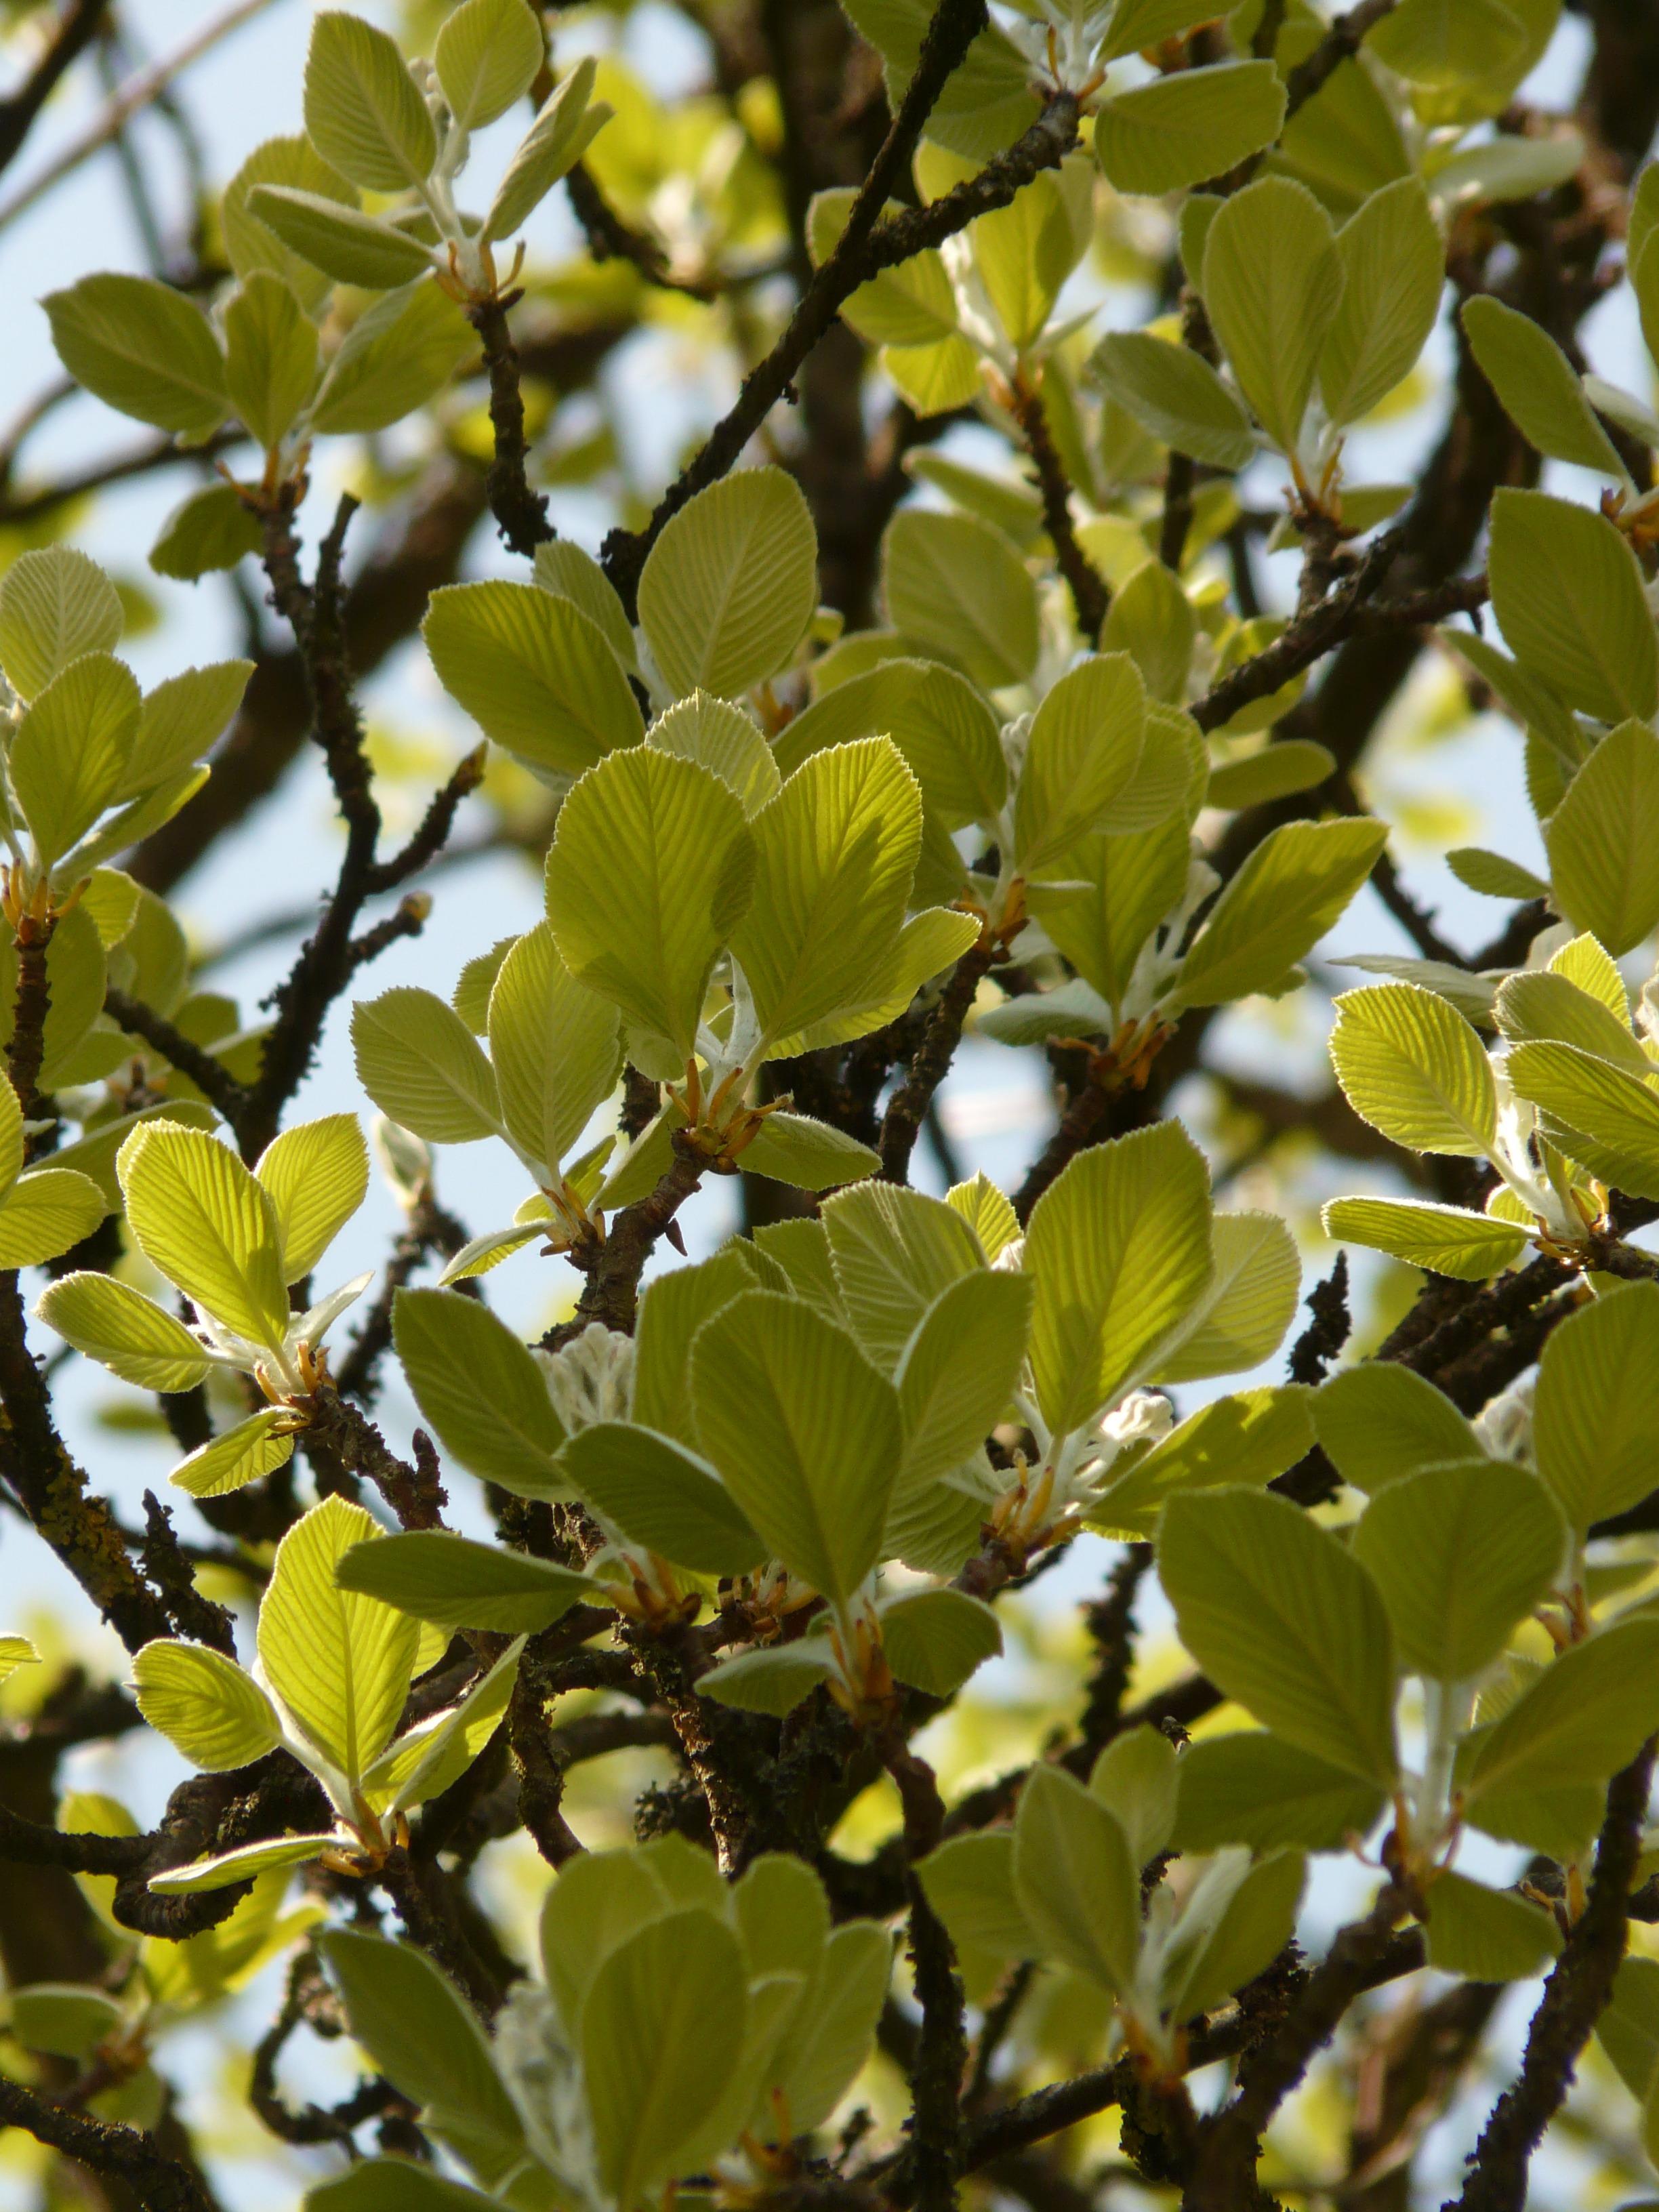
tree, nature, branch, blossom, plant, fruit, sunlight, leaf, flower, bush, food, green, produce, evergreen, botany, yellow, flora, wildflower, leaves, shrub, deciduous, back light, airy, flowering plant, haw, real whitebeam, woody plant, land plant, white sheets